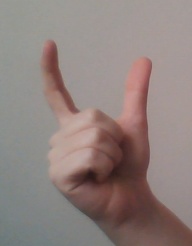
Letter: nun